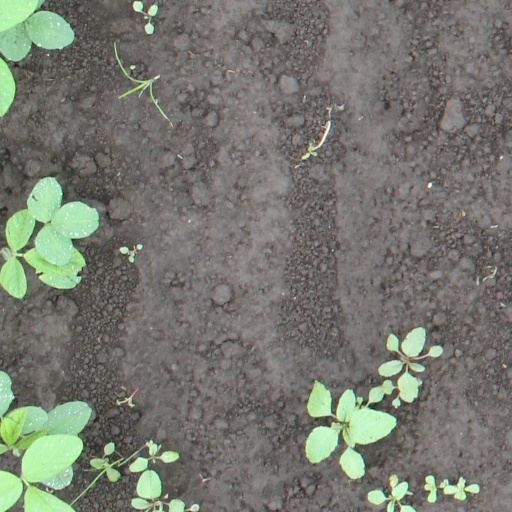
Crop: soybean